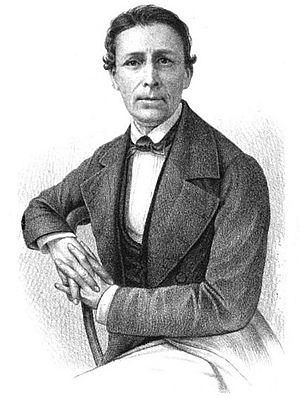
José Joaquín Pesado (1801—1861), écrivain mexicain. Português: José Joaquín Pesado (1801—1861), escritor mexicano.